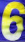
Number: 6